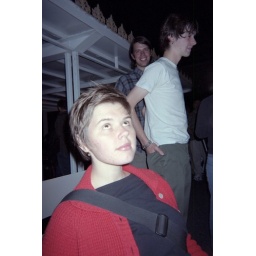
i like a boy in a white t-shirt